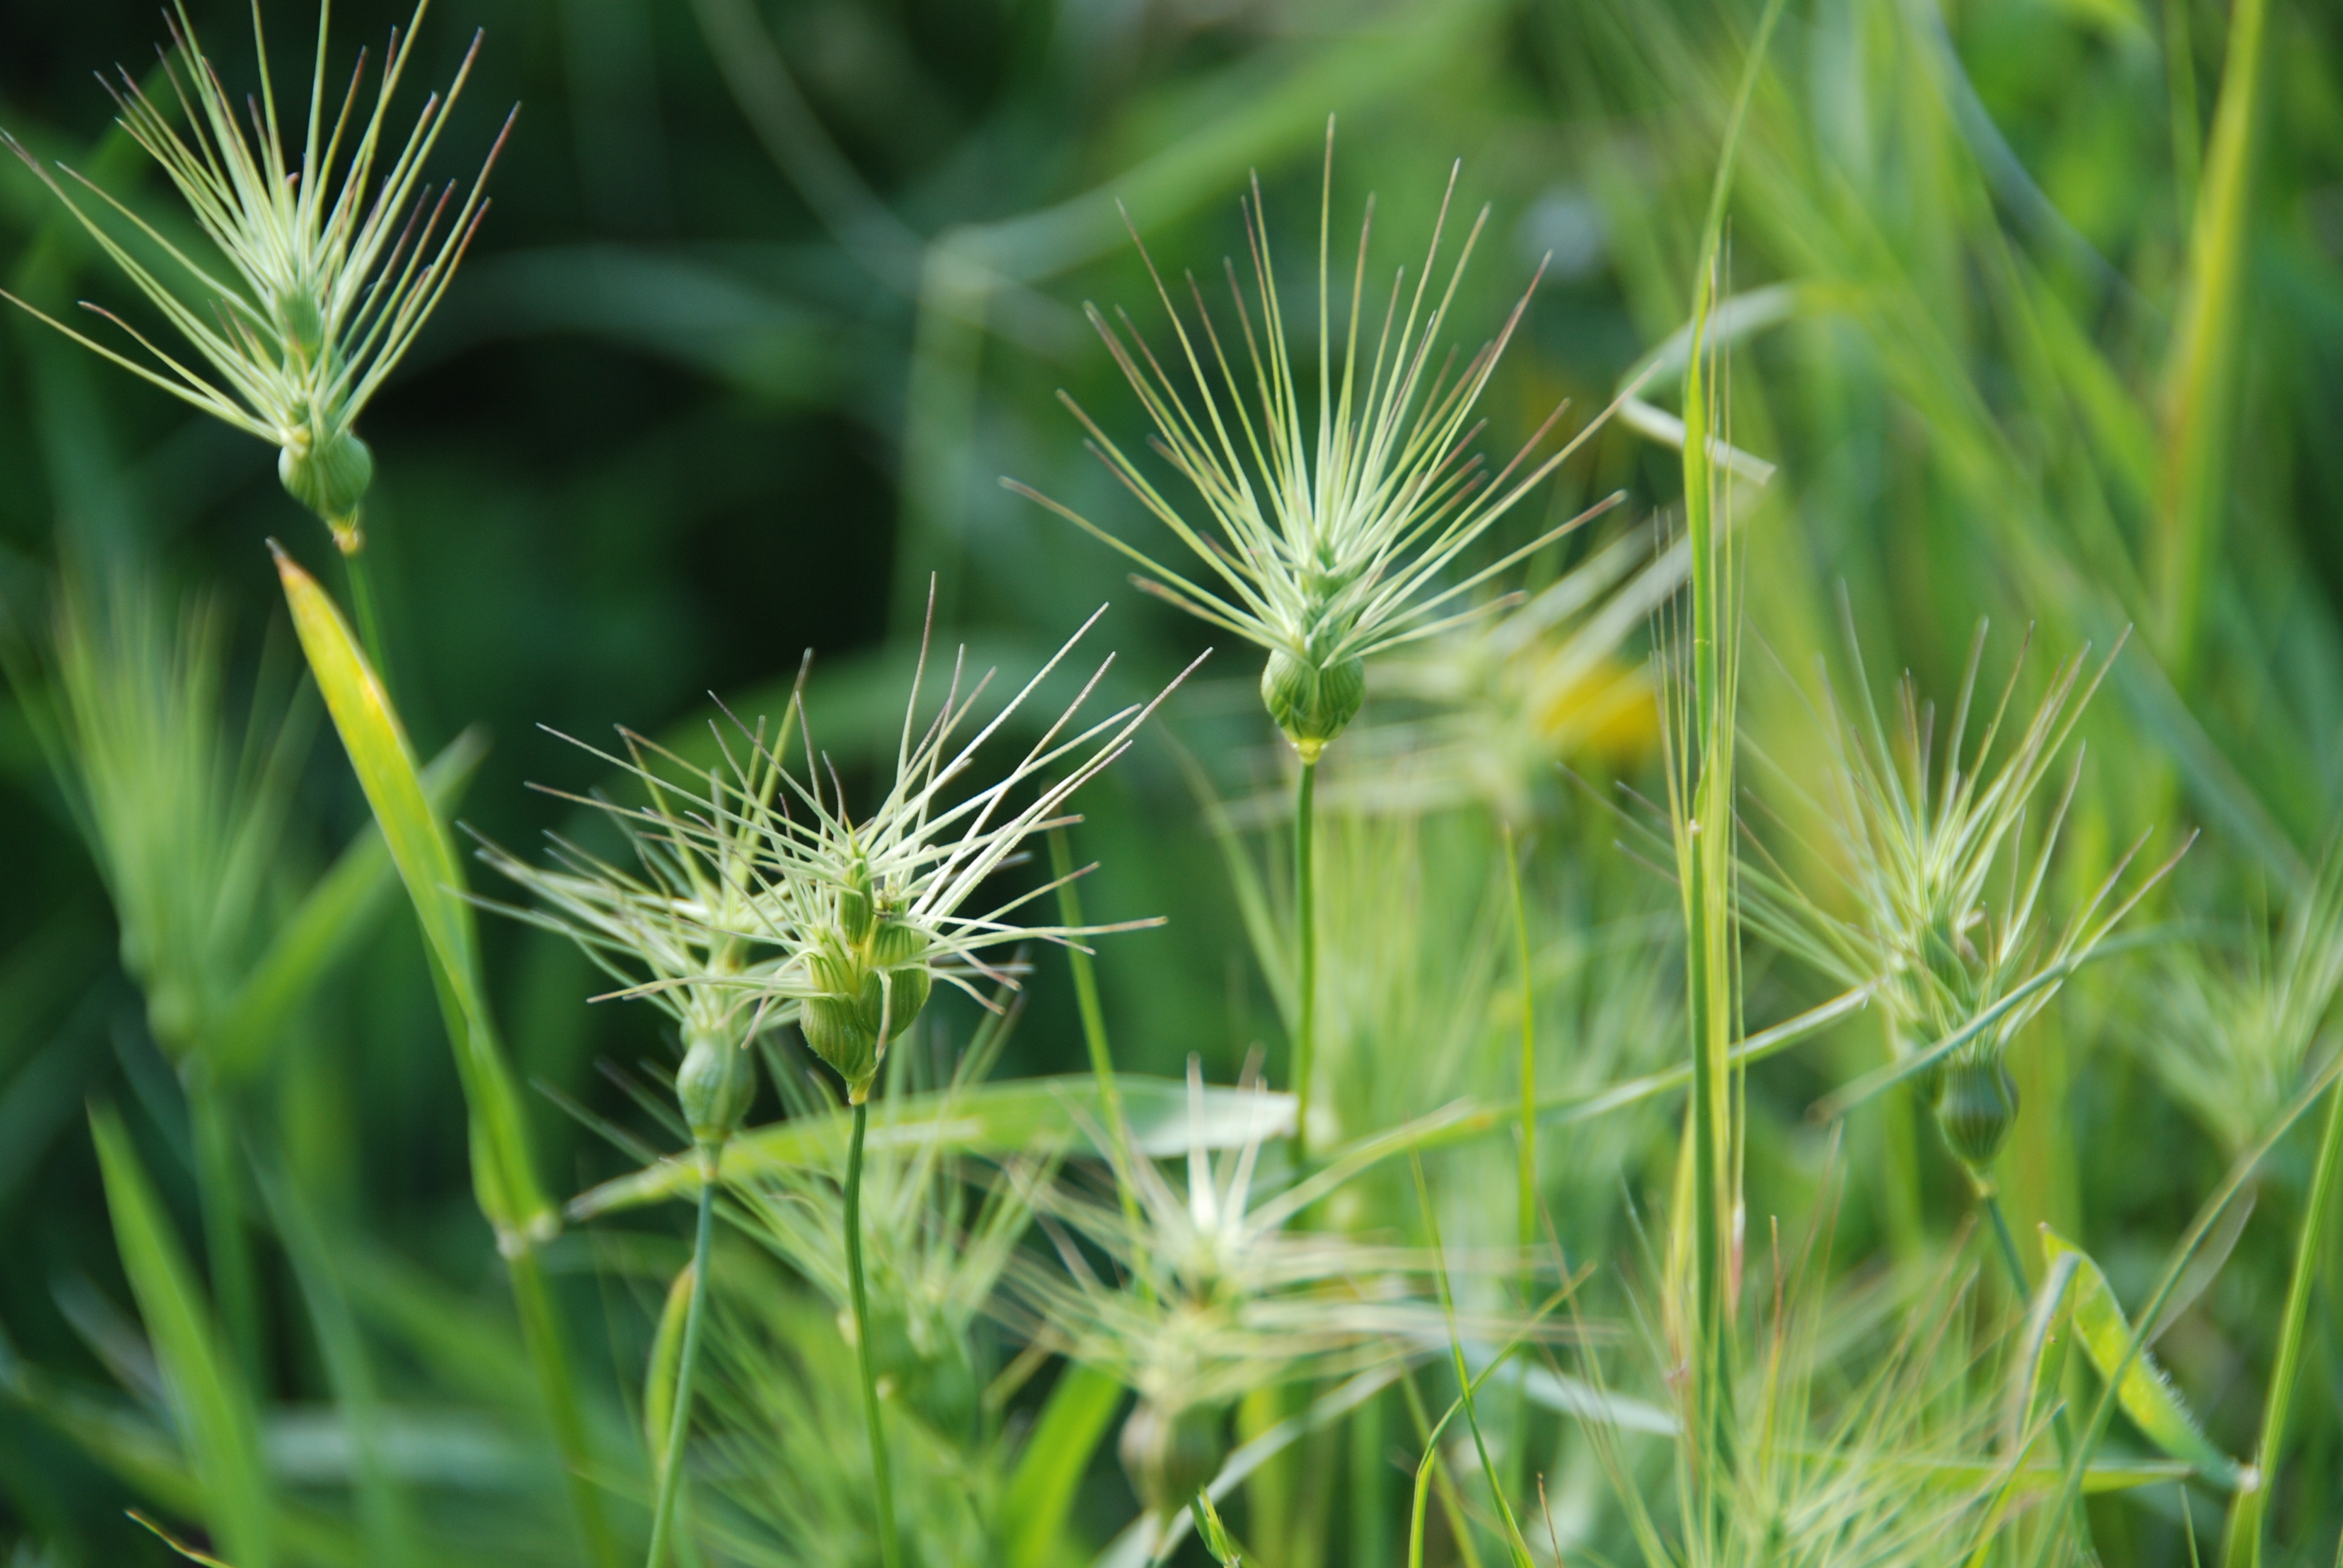
nature, grass, blossom, plant, field, lawn, meadow, prairie, stem, leaf, flower, bloom, environment, spring, green, herb, natural, botany, agriculture, flora, botanical, wildflower, outdoors, background, grassland, vegetation, weeds, horticulture, ecosystem, organic, macro photography, flowering plant, grass family, plant stem, land plant, sedge family